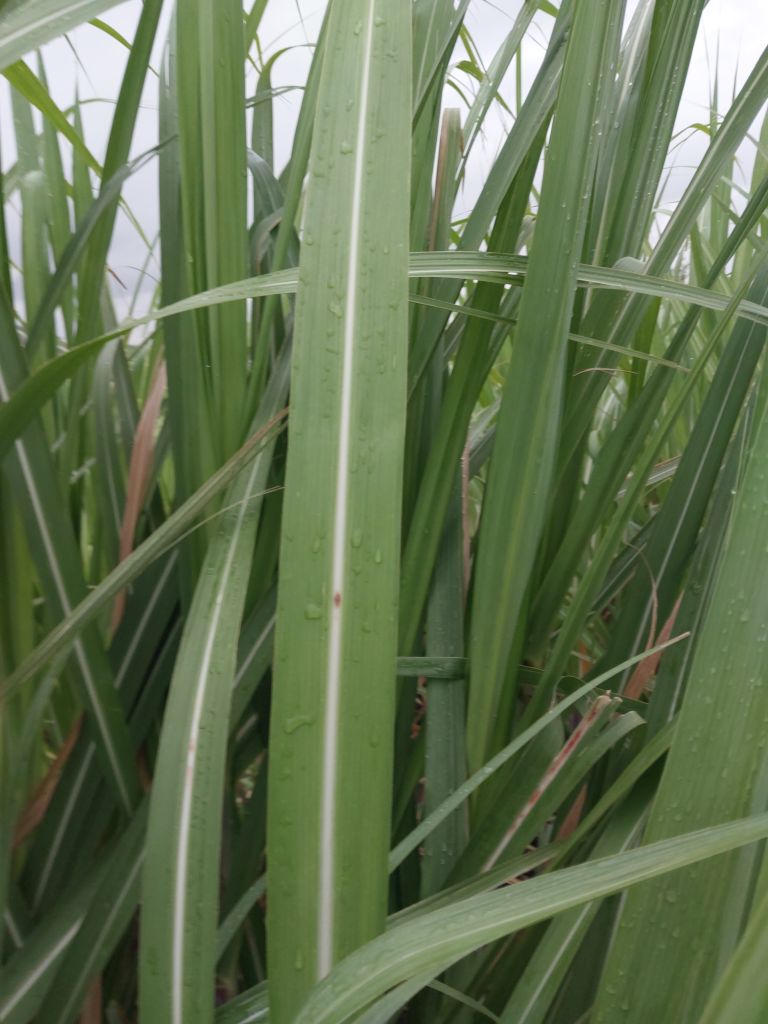
Label: Brown Spot